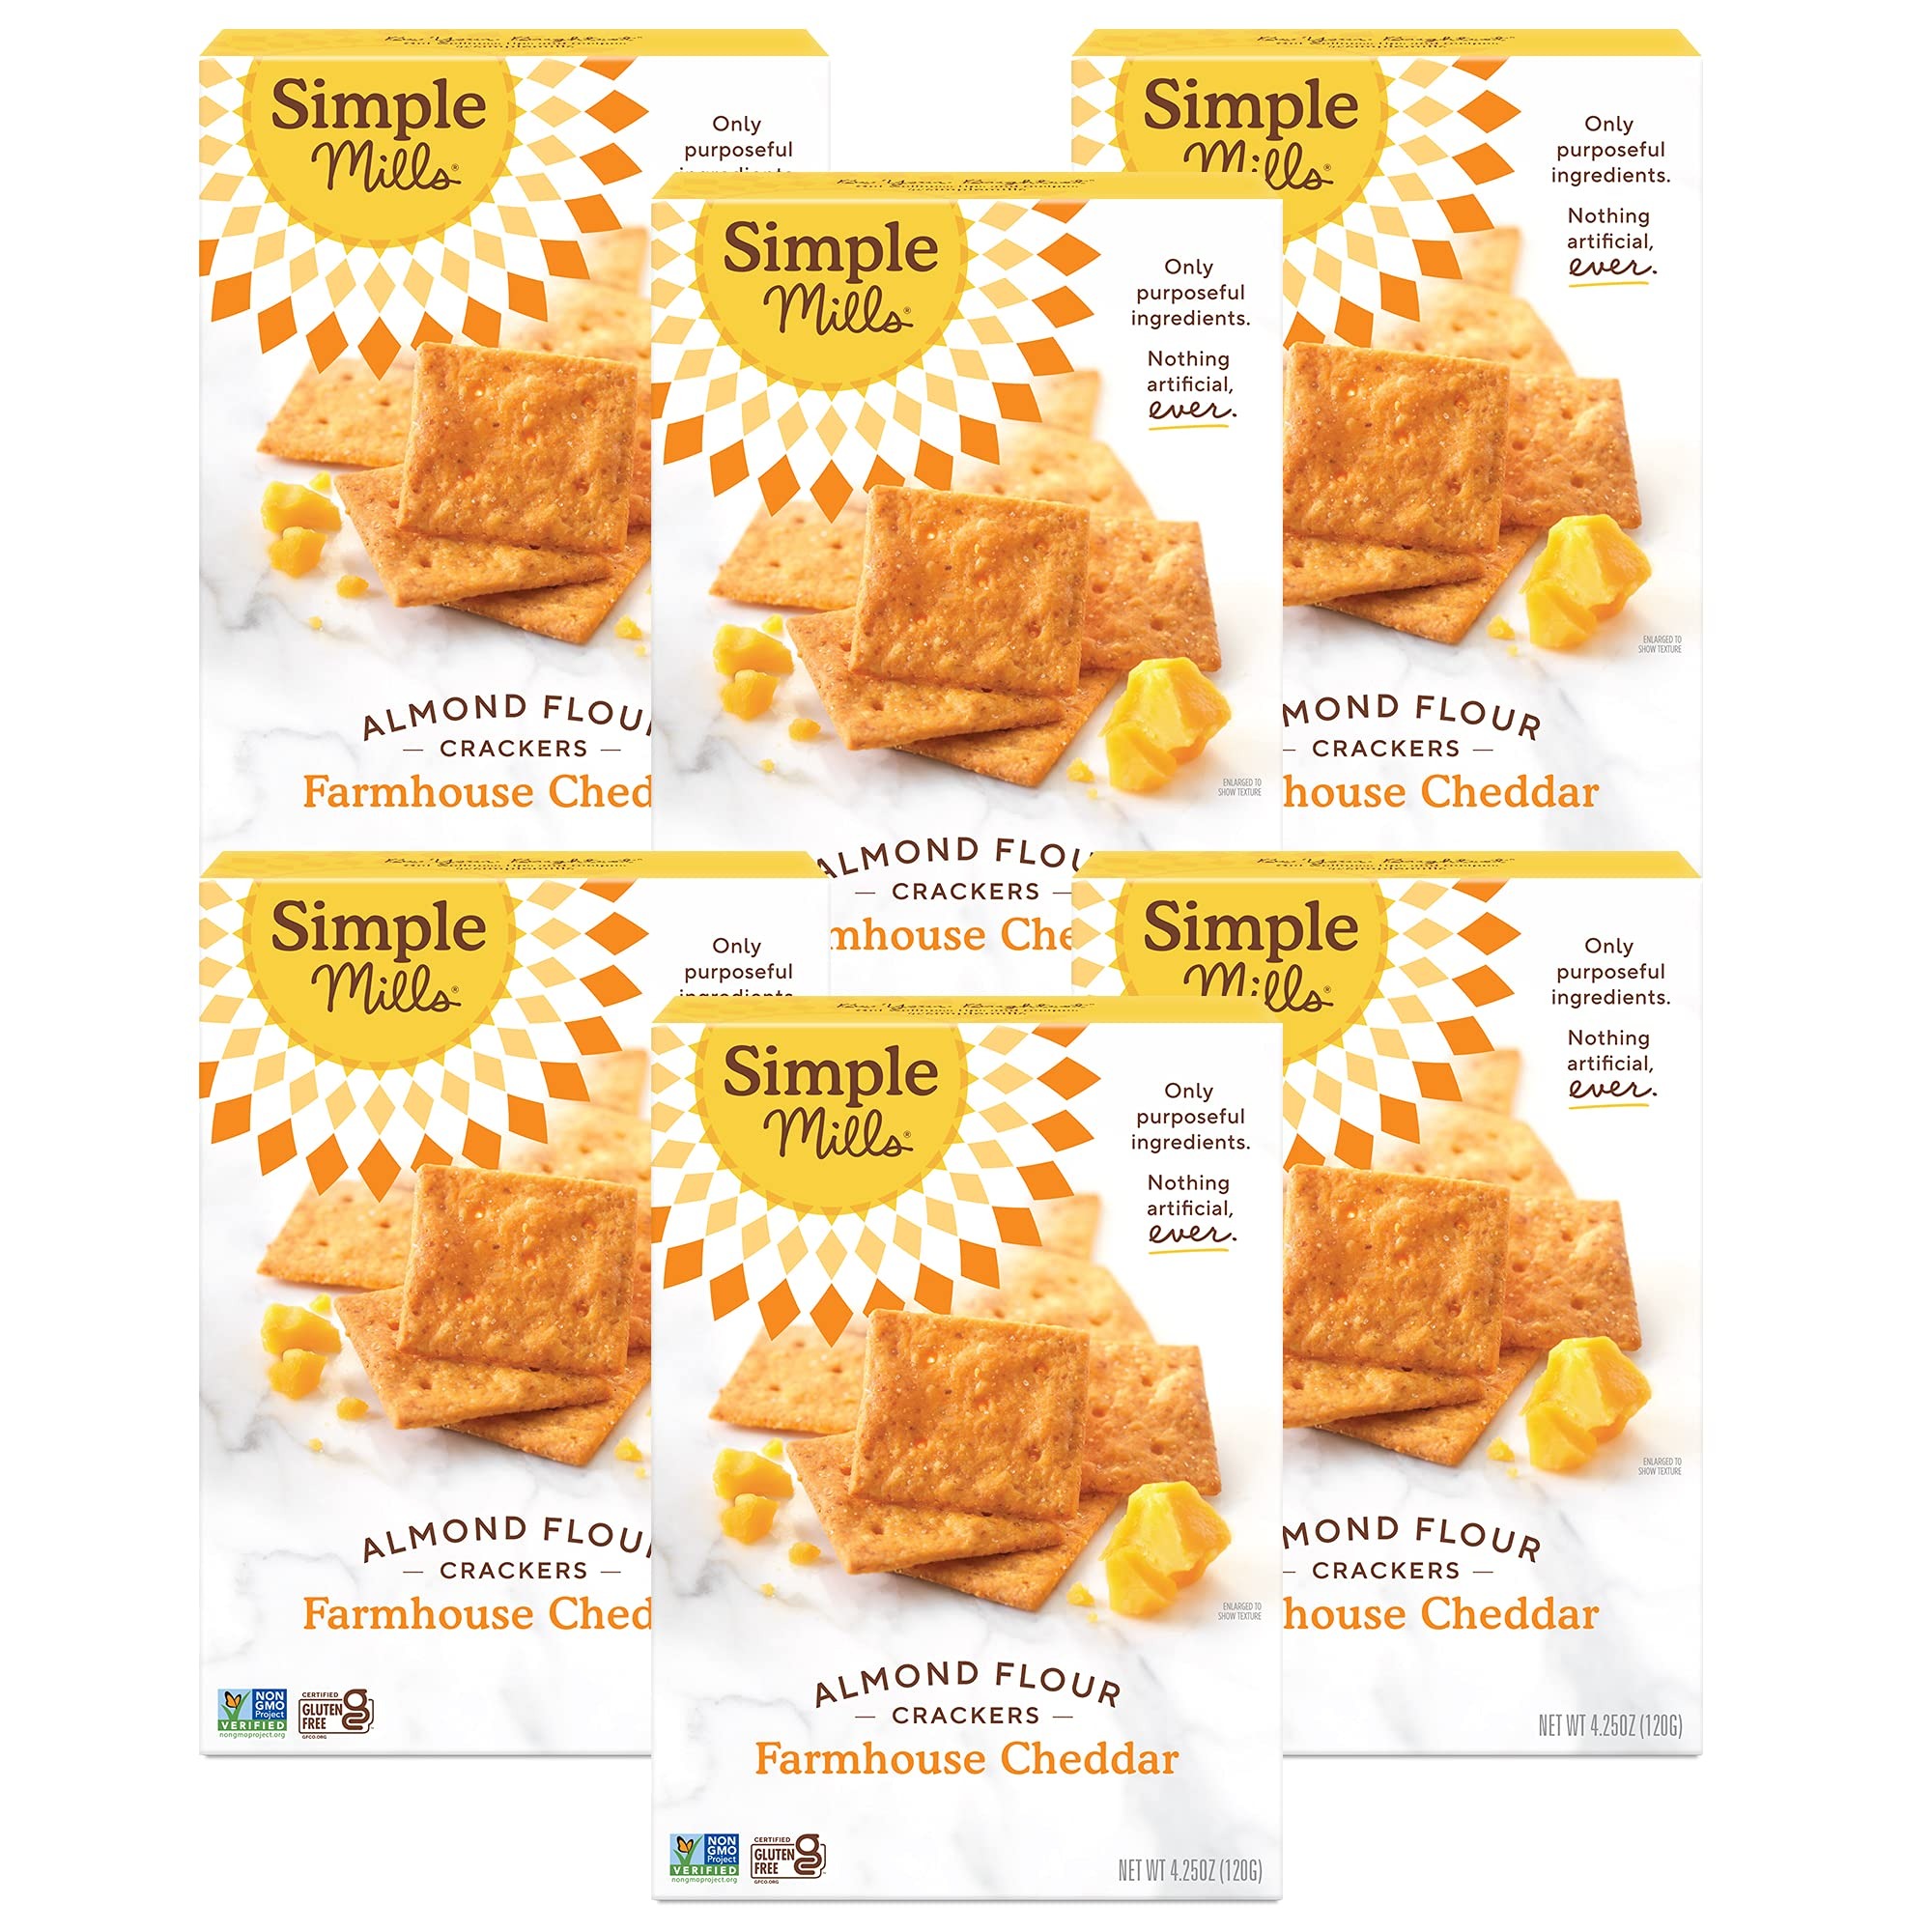
Item Name: Simple Mills Almond Flour Crackers, Farmhouse Cheddar - Gluten Free, Healthy Snacks, 4.25 Ounce (Pack of 6)
Bullet Point 1: Simple Mills Farmhouse Cheddar Almond Flour Crackers, Gluten Free, Flax Seed, Sunflower Seed, Corn Free, Great for Snacking, Made with Whole Foods, 4.25 oz Pack of 6
Bullet Point 2: Gluten Free
Bullet Point 3: Manufacturer: KeHE Distributors
Bullet Point 4: Cheddar Crackers
Value: 25.5
Unit: Ounce

Price: 4.74